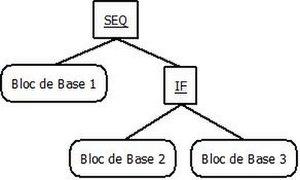
Arbre syntaxique simple
Le WCET ou Worst Case Execution Time, en français pire cas de temps d’exécution, équivaut au plus long temps d’exécution d’un programme informatique.